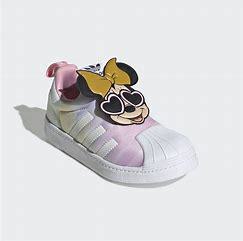
Brand: Adidas
Model: Superstar 360